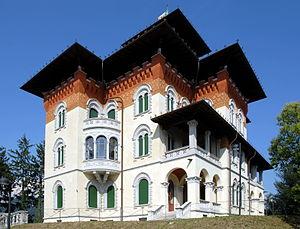
Le Frioul-Vénétie Julienne est une région autonome de l'Italie septentrionale, peuplée de 1,2 million d'habitants, avec une superficie de 7 924 km². Elle a comme capitale Trieste.
Tarcento est une commune italienne d'environ 10 000 habitants, de la province d'Udine, dans la région autonome du Frioul-Vénétie Julienne en Italie.